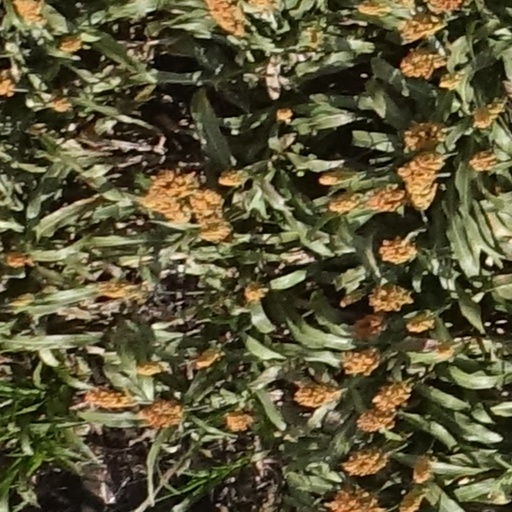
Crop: sorghum